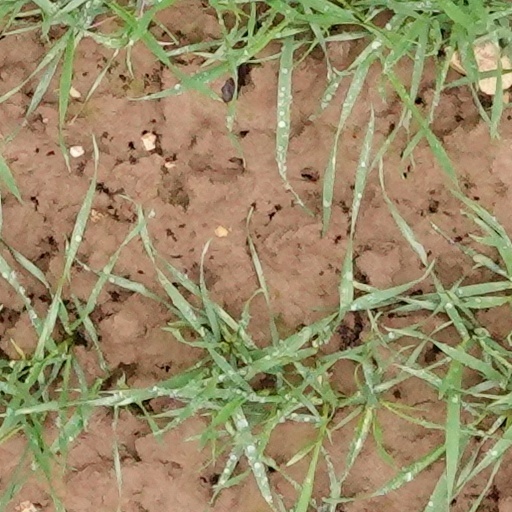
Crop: wheat